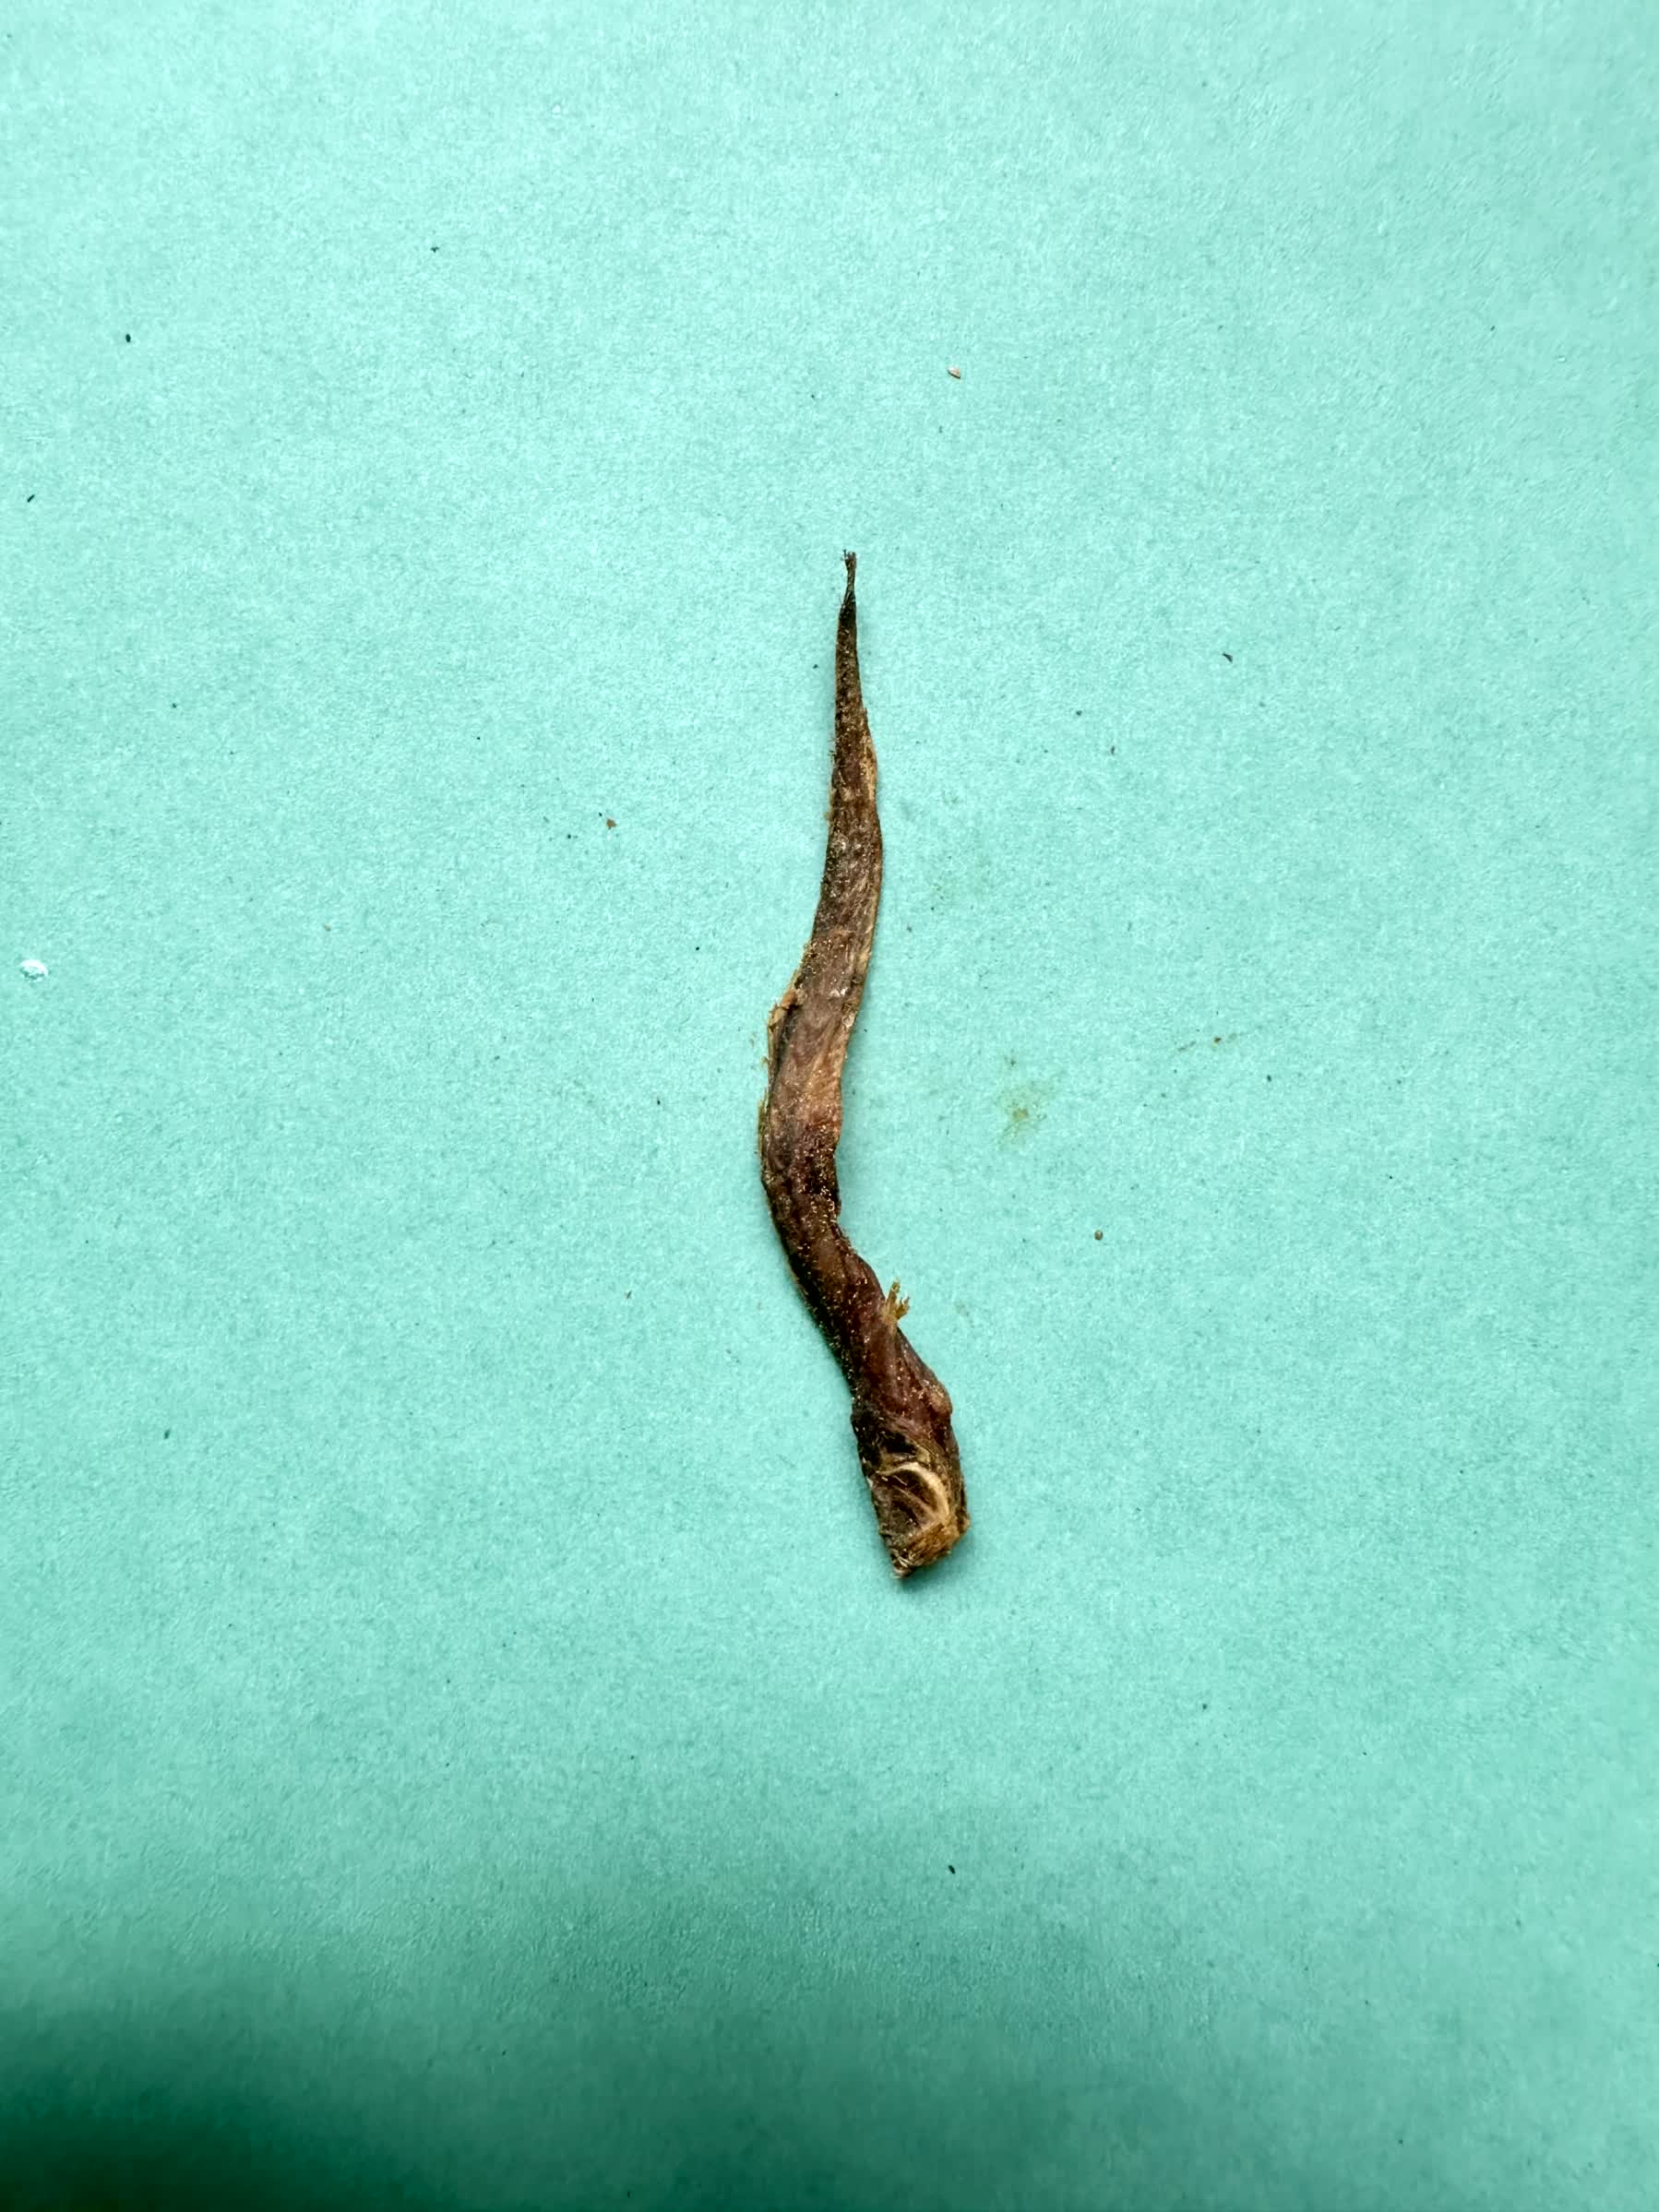
Species: Chewa